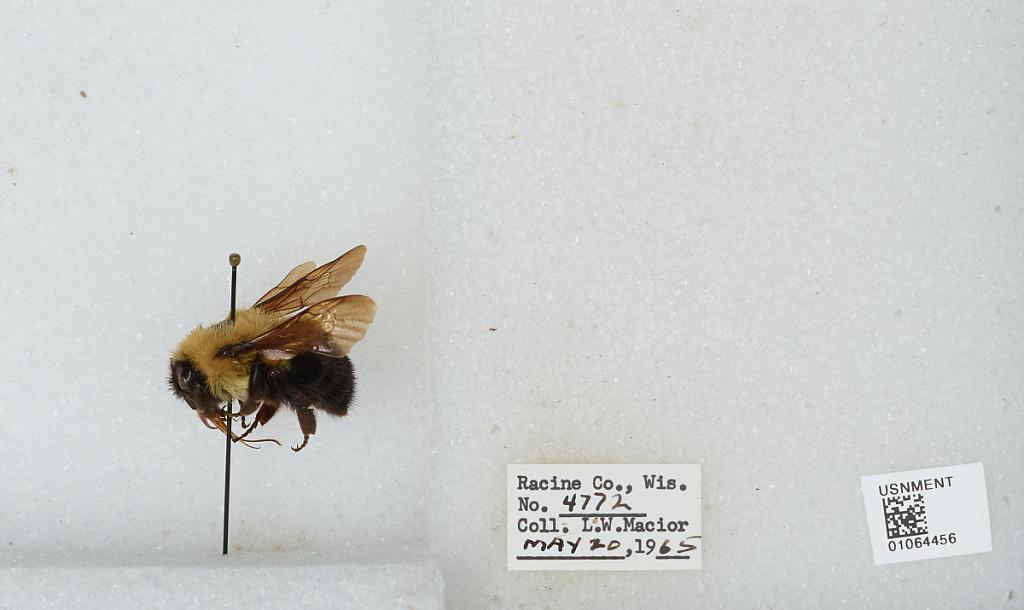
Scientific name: Bombus (Pyrobombus) bimaculatus Cresson
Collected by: L. Macior
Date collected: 1965-5-20
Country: United States
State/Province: Wisconsin
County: Racine
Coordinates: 42.78, -87.76